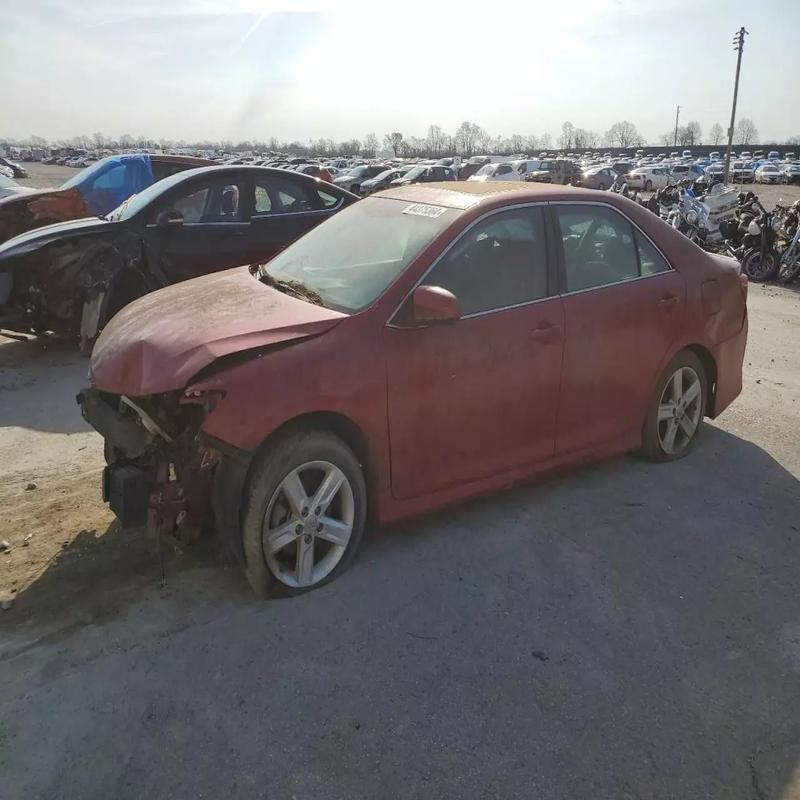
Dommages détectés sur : pare-choc avant, feu avant gauche, capot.
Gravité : majeur